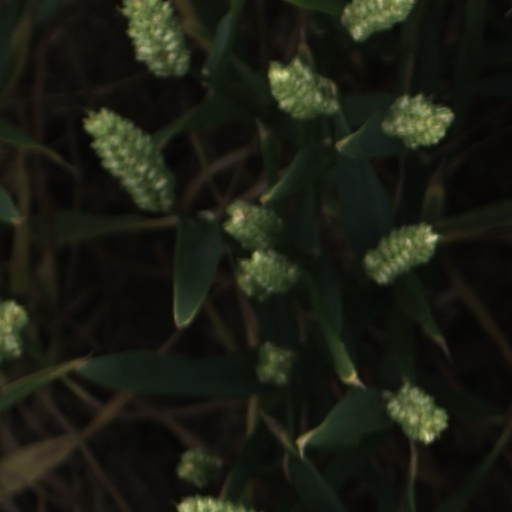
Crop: wheat